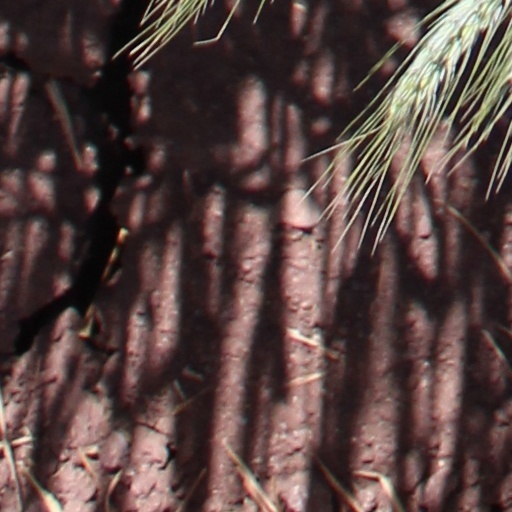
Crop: wheat